Arkhon Infaustus

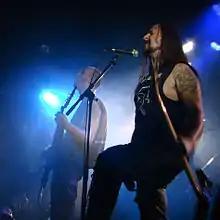

Arkhon Infaustus is a French blackened death metal band from Paris. They formed in 1997, are signed to Osmose Productions, and have released four albums to date.